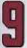
Number: 9